Extraction (2020 film)

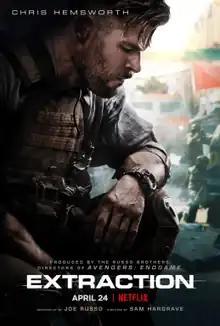
Official release poster

Extraction is a 2020 American action thriller film directed by Sam Hargrave (in his feature directorial debut) and written by Joe Russo, based on the graphic novel "Ciudad" by Ande Parks, Joe Russo, Anthony Russo, Fernando León González, and Eric Skillman. The film's cast features Chris Hemsworth, Rudhraksh Jaiswal, Randeep Hooda (his international film debut), Golshifteh Farahani, Pankaj Tripathi and David Harbour. In the film, an Australian black ops mercenary takes on a mission to save an Indian drug lord's kidnapped son in Dhaka, Bangladesh, but the mission goes awry when he is double-crossed.